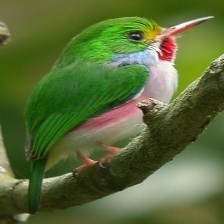
Species: CUBAN TODY
Scientific name: TODUS MULTICOLOR